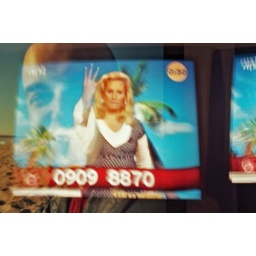
funny how javi's sitting on the beach and the dutch tv hostess has palm trees in the background,.